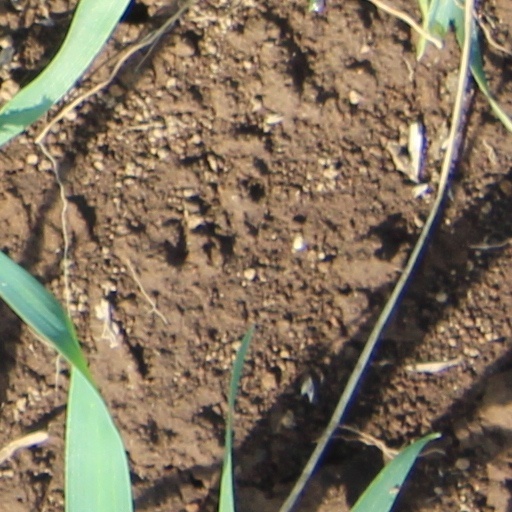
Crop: wheat